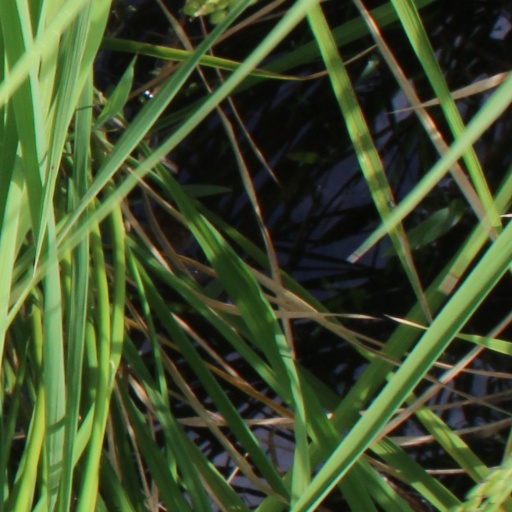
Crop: rice